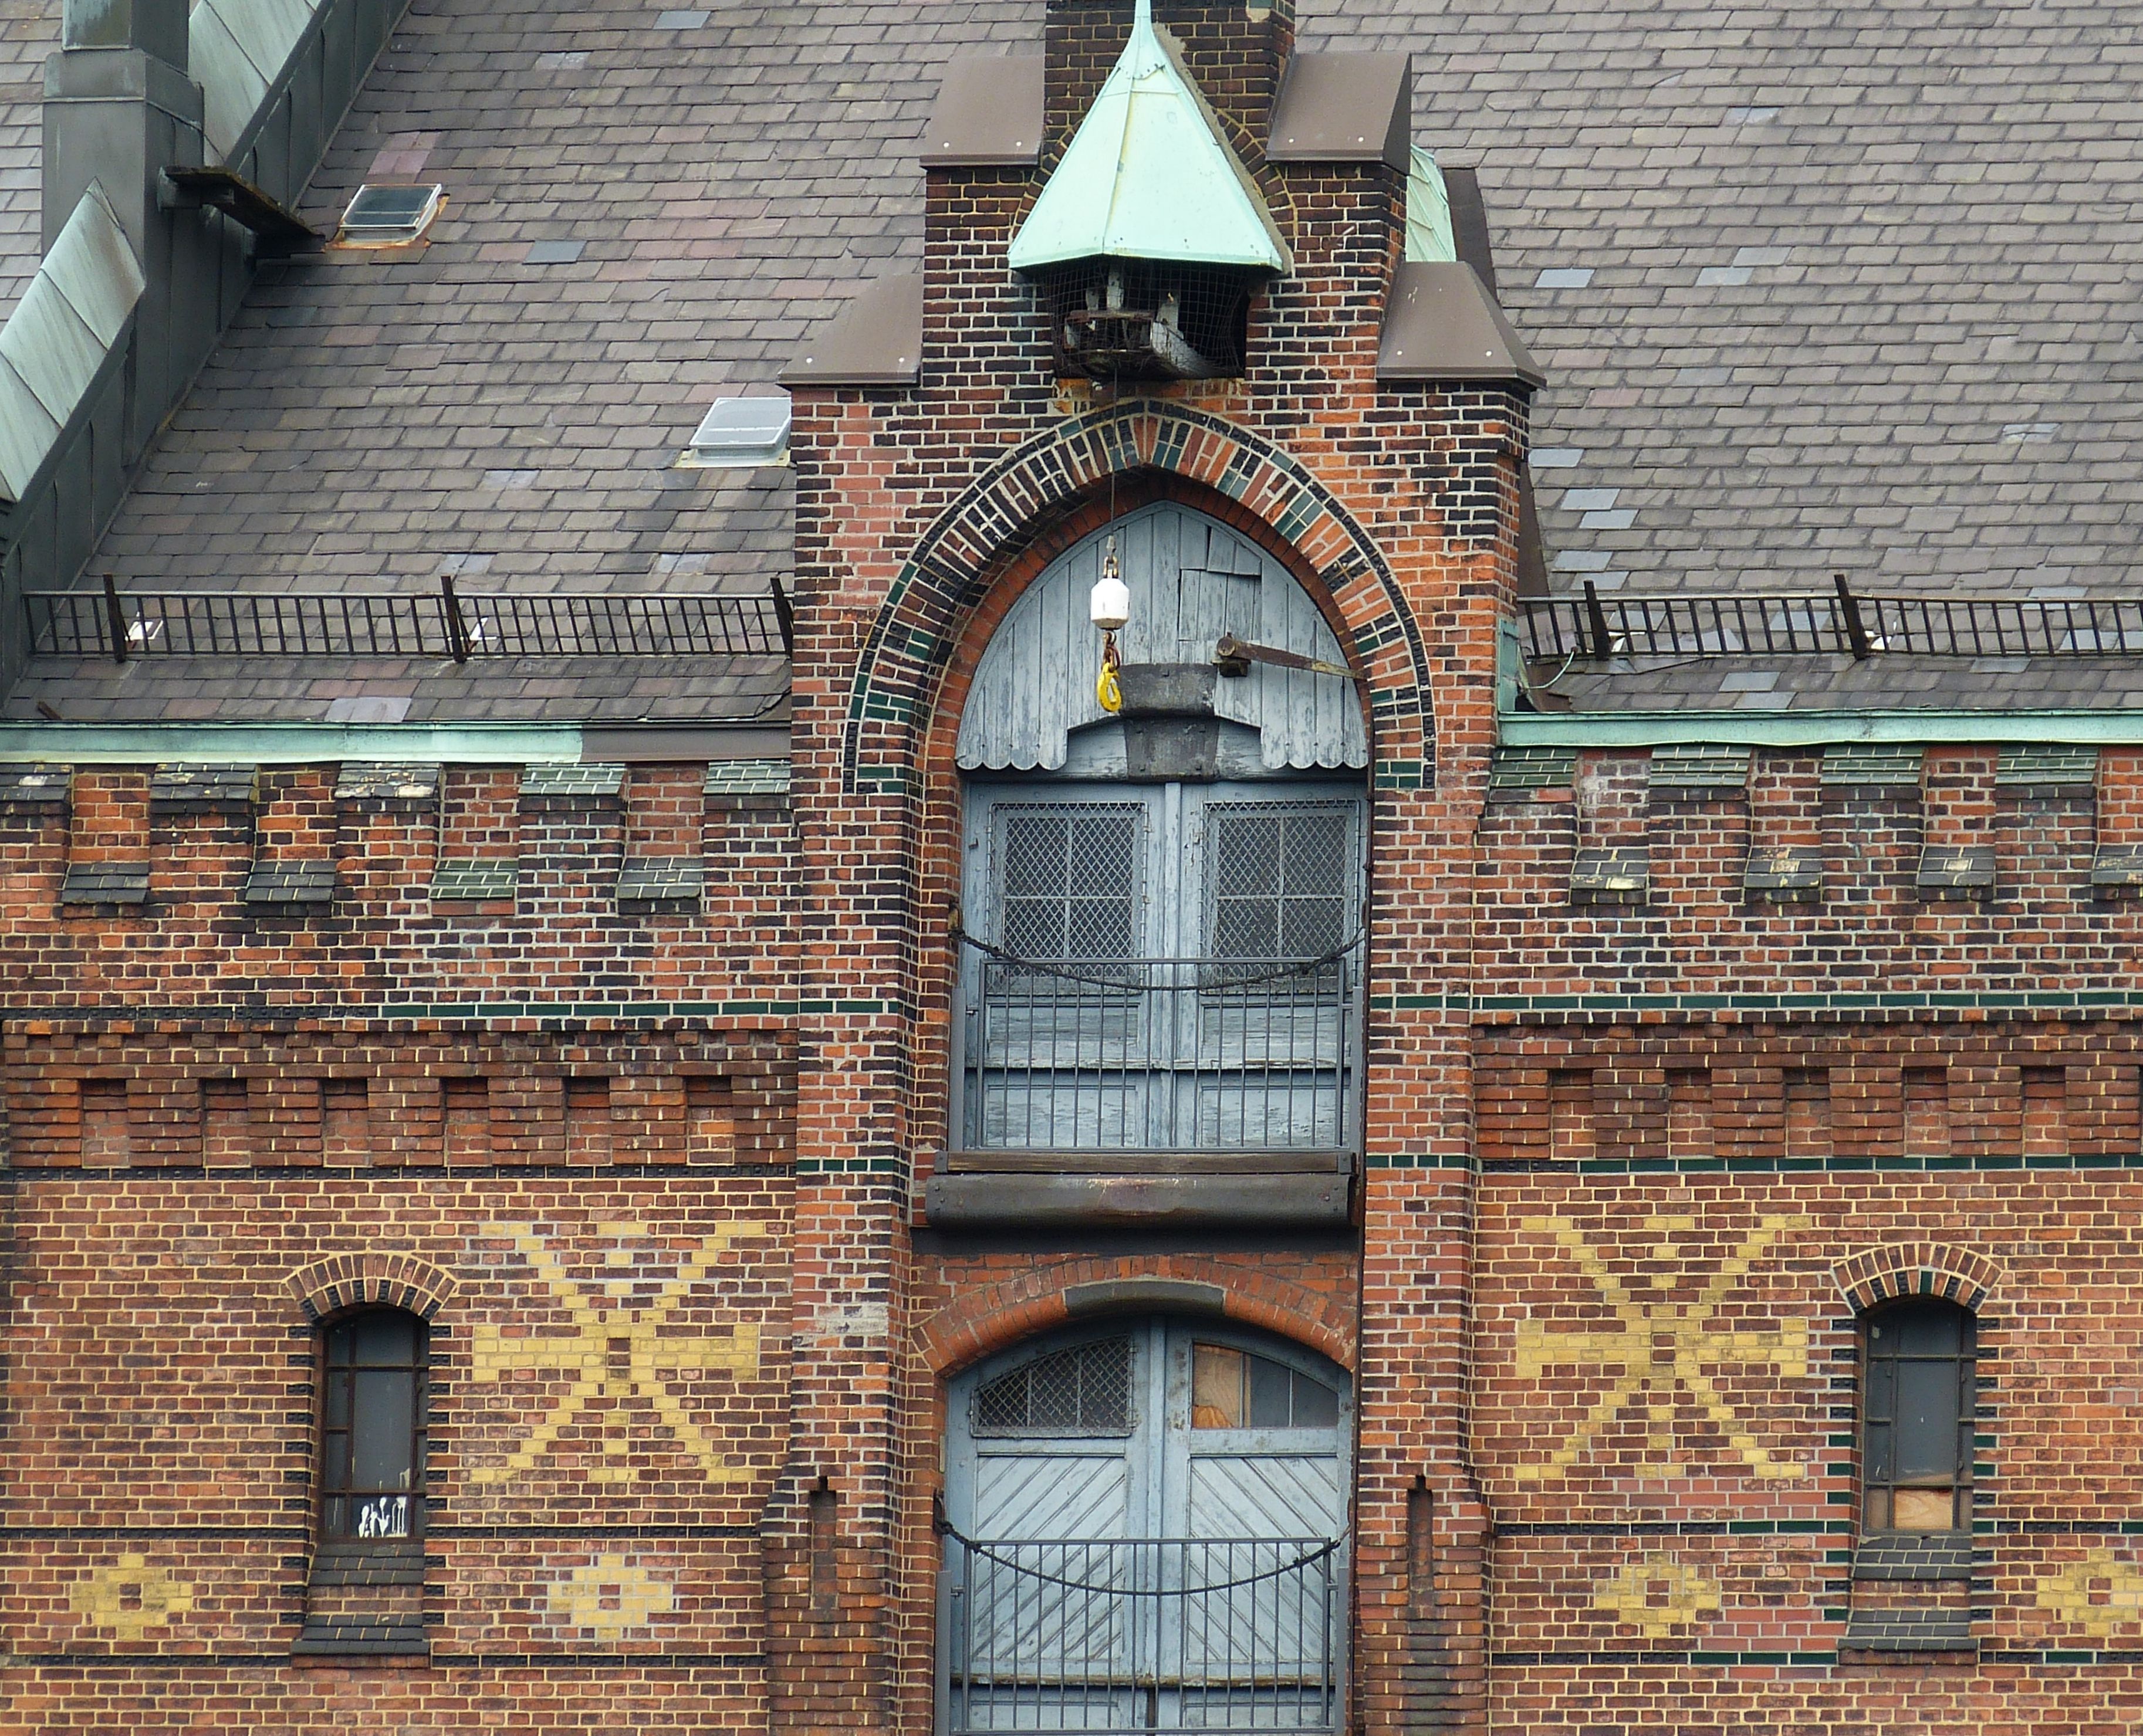
architecture, house, town, building, city, wall, landmark, facade, brick, world heritage, places of interest, old town, synagogue, unesco, tourist attraction, historically, hamburg, hanseatic city, speicherstadt, urban area